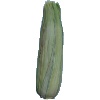
Label: Corn Husk 1